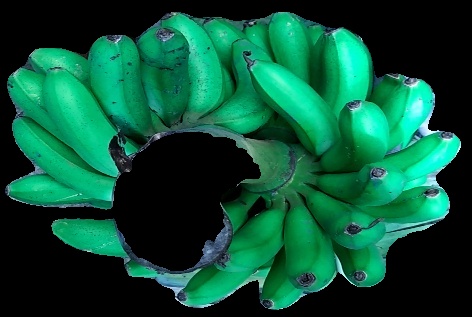
Variety: rasbale
Grade: grade1